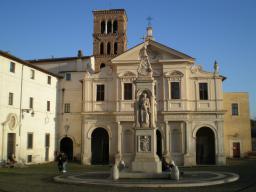
Label: Background_without_leaves